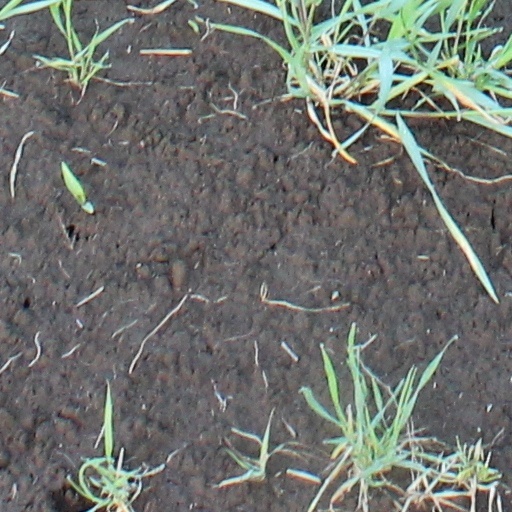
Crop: wheat